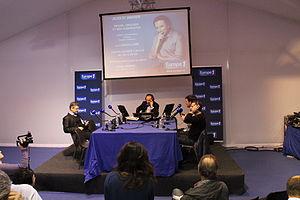
Festival International de la Bande Dessinée d'Angoulême 2013. This file was uploaded with Commonist.
Faites entrer l'invité est une émission de radio française à caractère humoristique présentée par Michel Drucker, accompagné de Julie Leclerc. Elle est diffusée sur Europe 1 à partir du 22 août 2011 et dure deux saisons avant de s'arrêter le 12 juillet 2013.